For Whom the Bell Tolls (film)

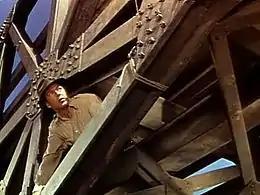
Robert Jordan (Cooper) rigs the bridge with explosives.

There was a one-hour "Lux Radio Theatre" version broadcast on February 12, 1945, which retained the principal cast from the film: Gary Cooper, Ingrid Bergman, and Akim Tamiroff.